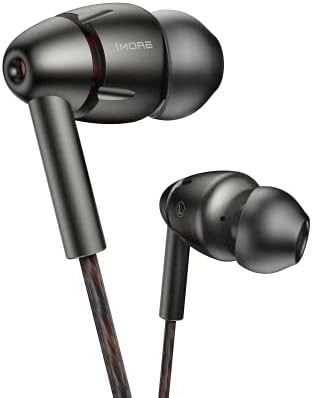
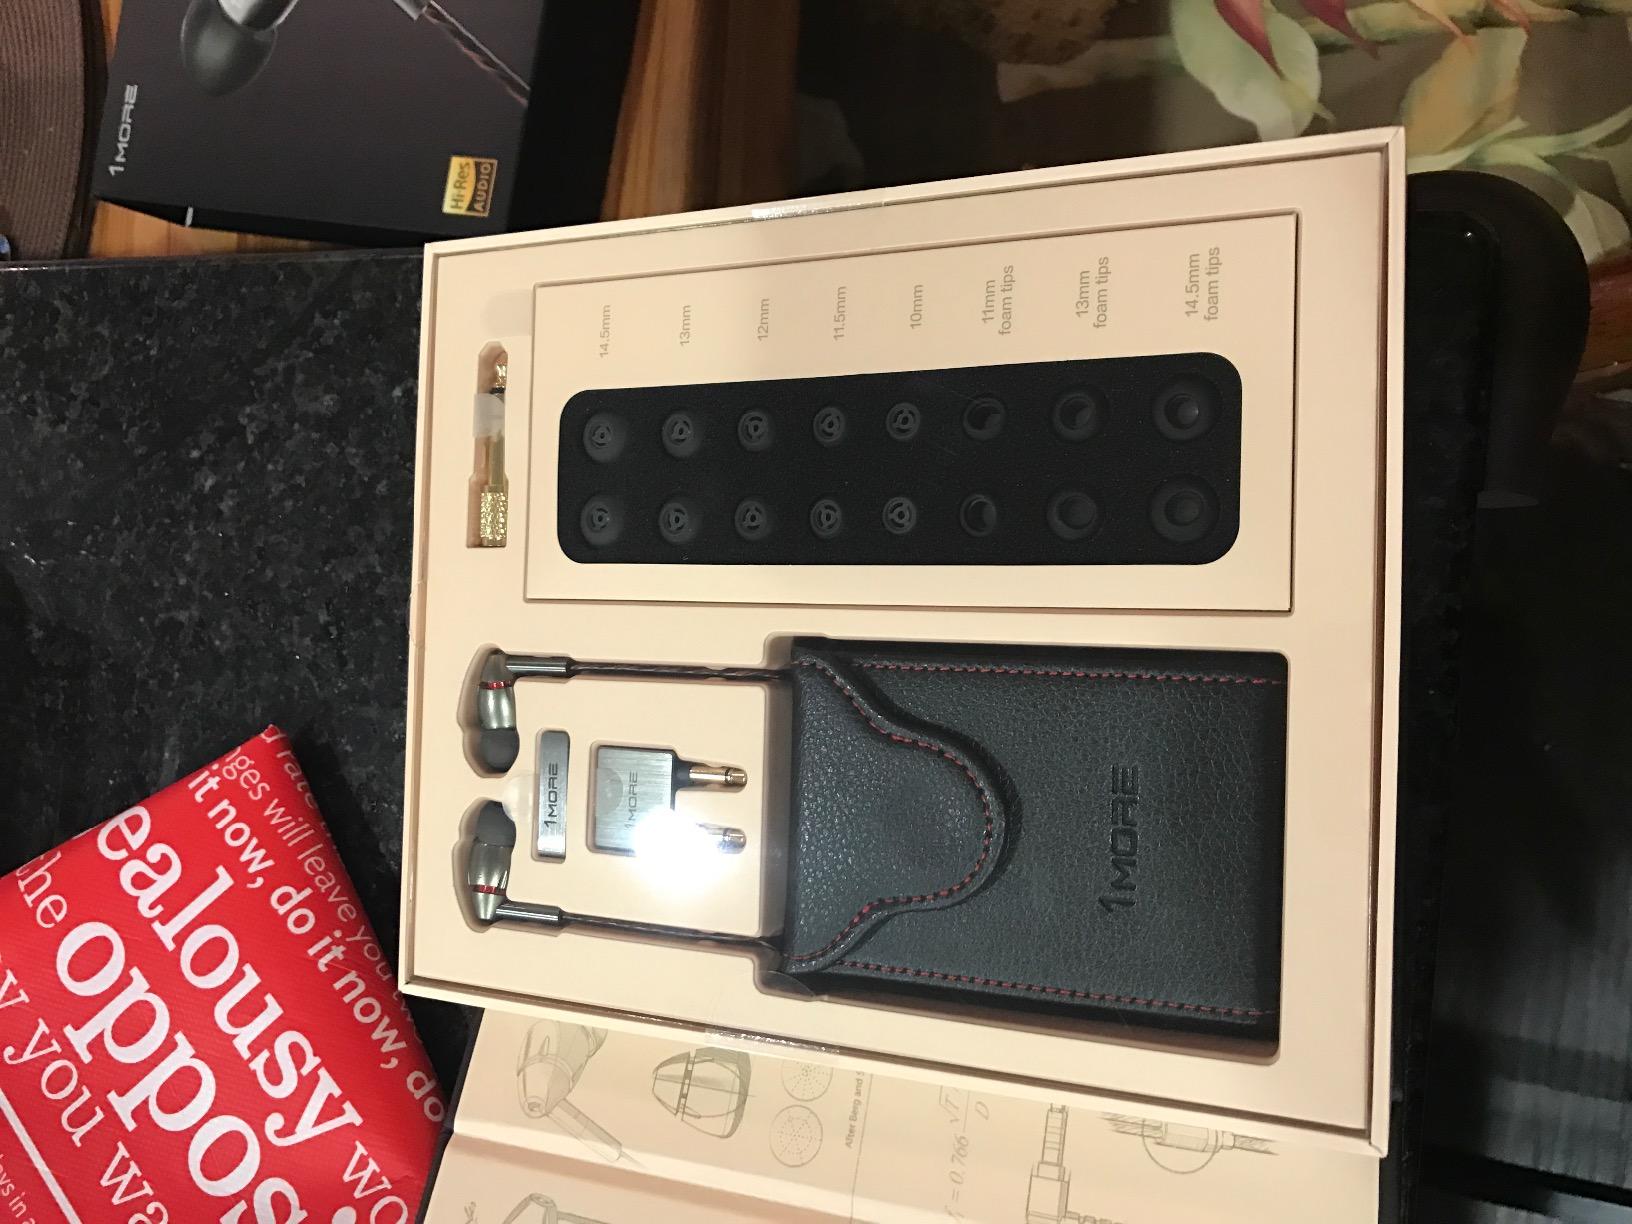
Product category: headphones
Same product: yes